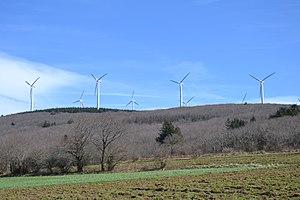
Parc éolien de Pradelles-Cabardès
Le Cabardès, en occitan Cabardés, est une région du département de l'Aude en France. Onze communes le portent aujourd’hui dans leur nom. Il s'étend des pentes de la Montagne Noire, au nord, jusque près de Carcassonne. Son point culminant, à 1 210 mètres d'altitude, est le pic de Nore sur le contrefort du Massif central.
Pradelles-Cabardès est une commune française, située dans le département de l'Aude en région Occitanie.